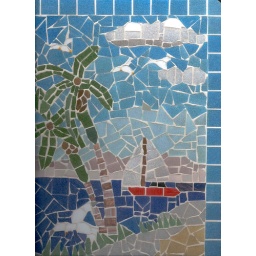
This is a piece of the beach mosaic project .This is made by glass tile.